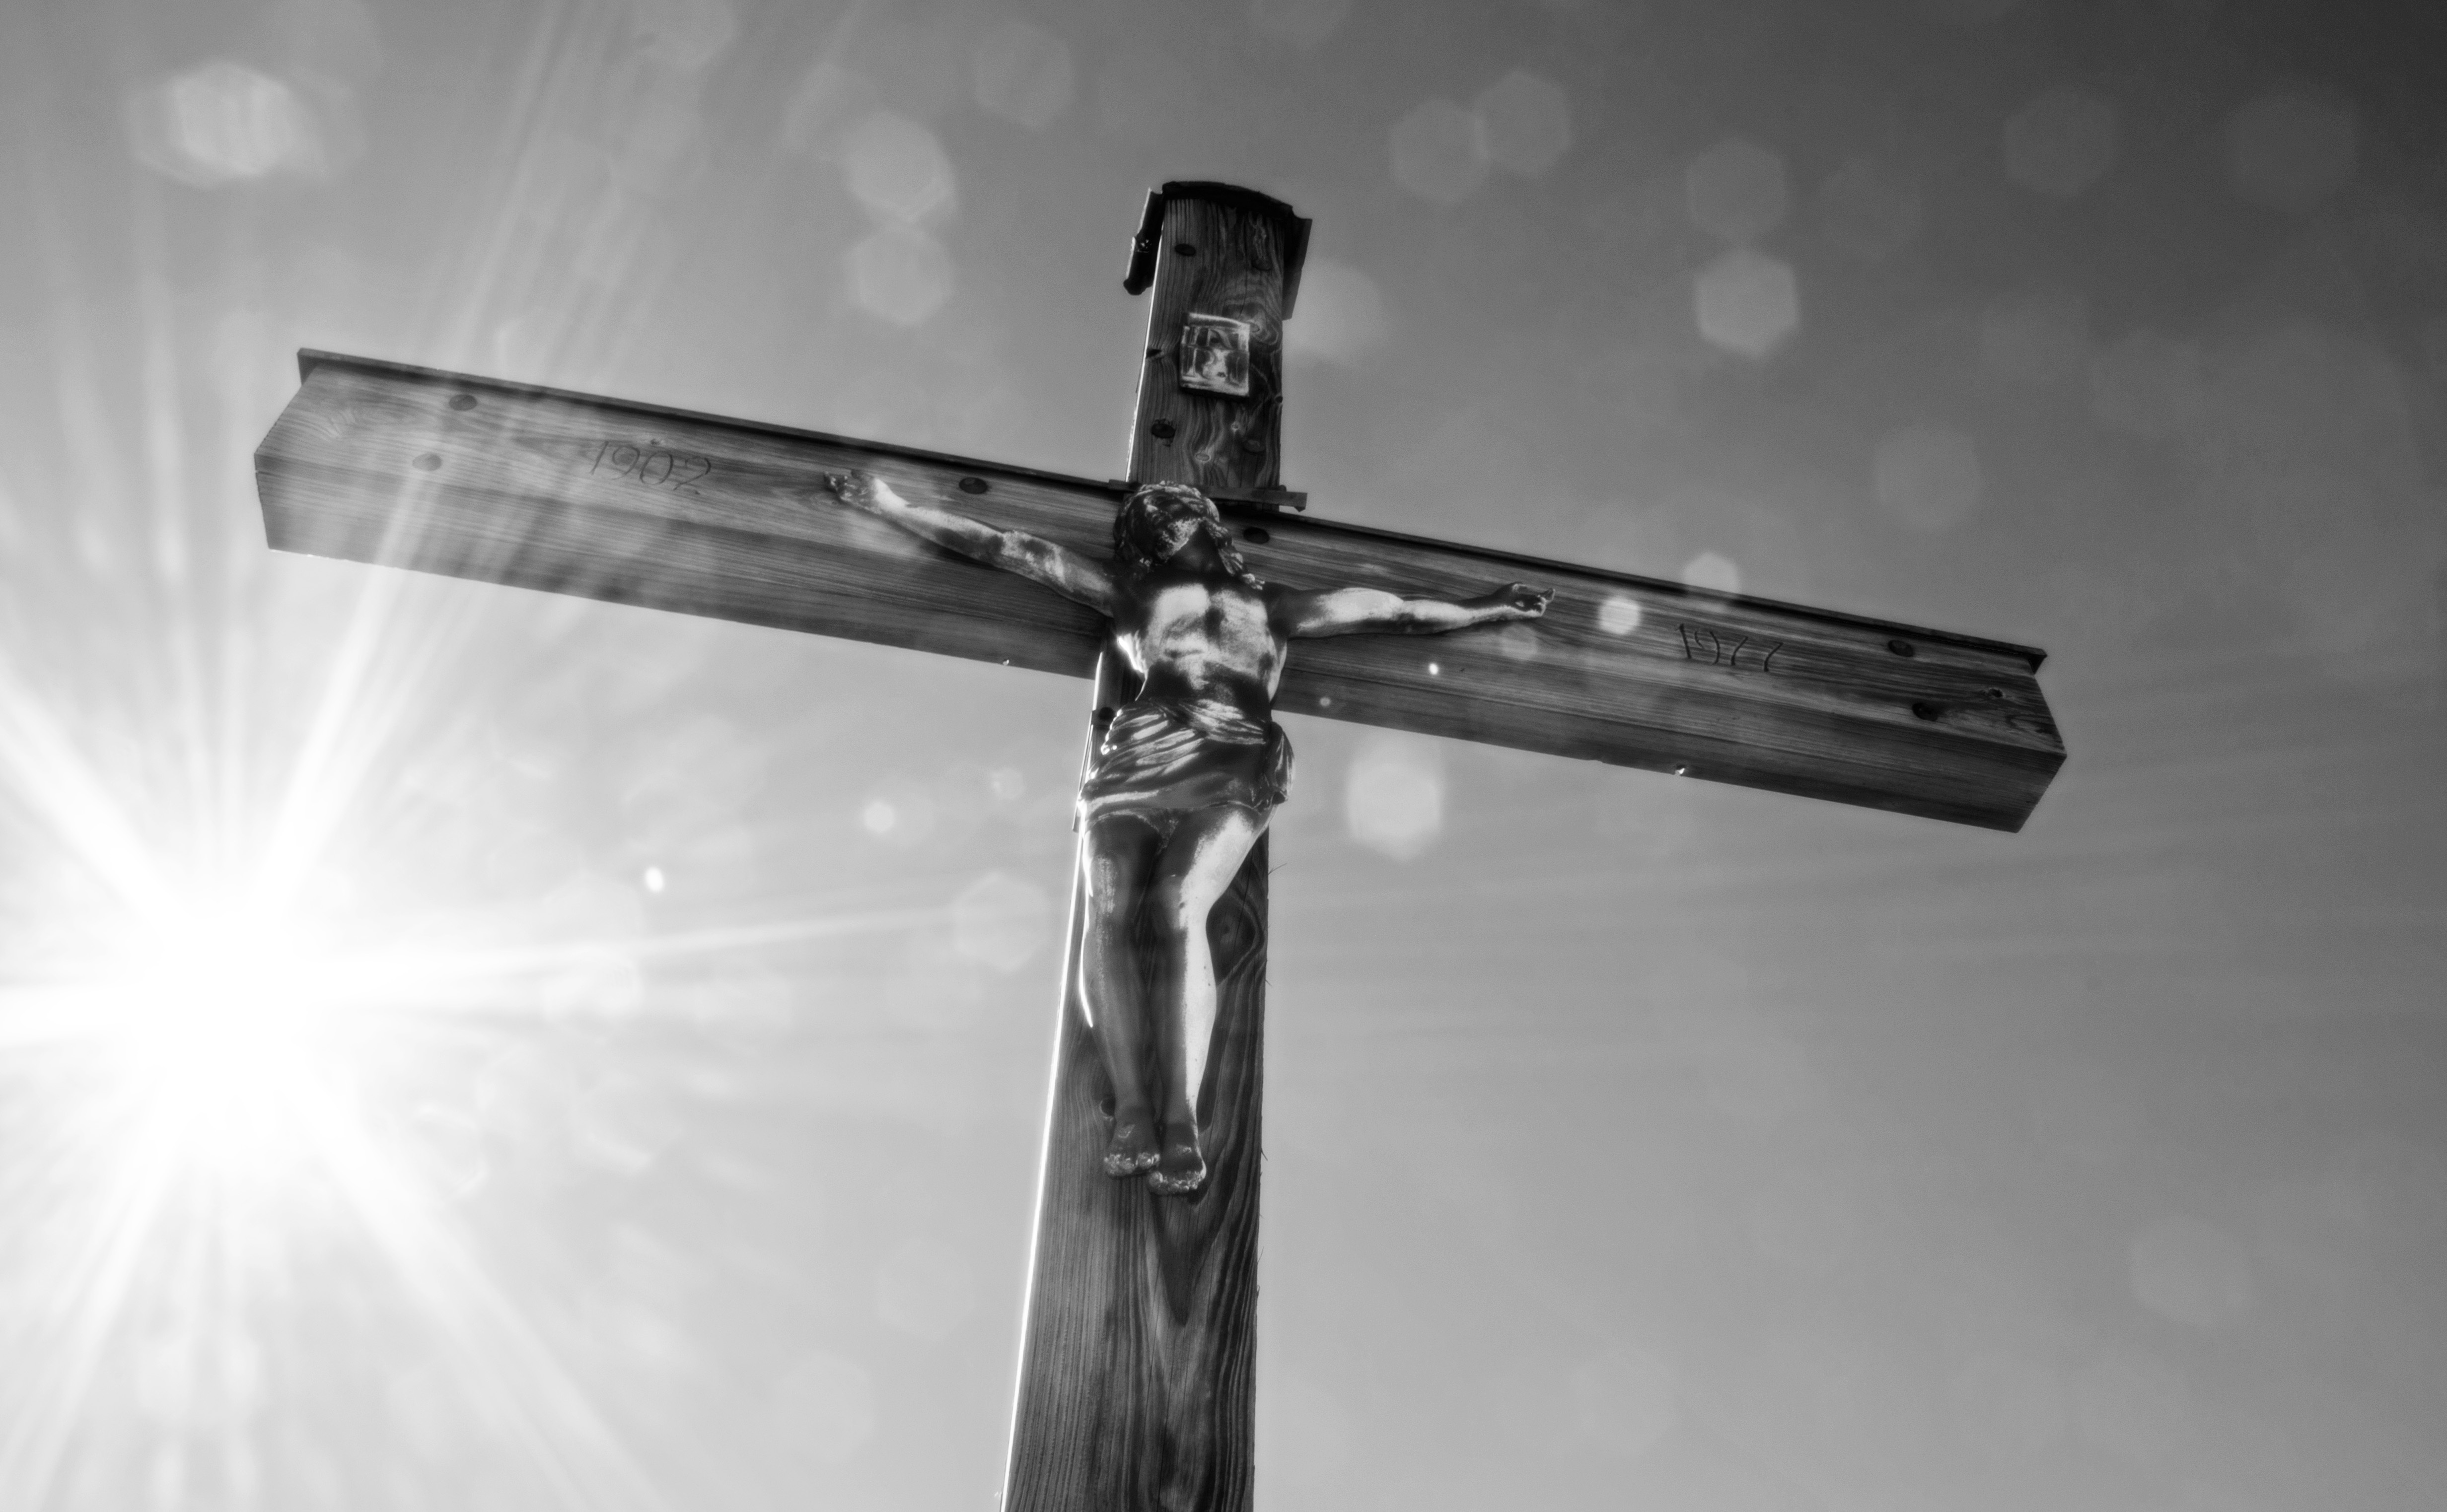
wing, black and white, sun, white, symbol, religion, cross, black, monochrome, christian, bible, christ, faith, jesus, christianity, crucifixion, god, crucifix, believe, resurrection, back light, monochrome photography, atmosphere of earth, breakers pointed